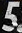
Number: 5